Juan Antonio Samaranch

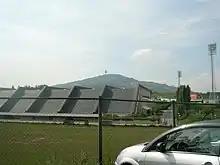
Olympic Hall Juan Antonio Samaranch, formerly Olympic Hall Zetra, in Sarajevo

Samaranch died of cardio-respiratory failure in the Hospital Quirón in Barcelona on 21 April 2010, having suffered ill health for several years prior.